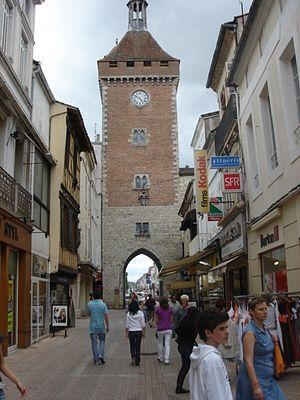
Cette liste des bastides comprend des villes nouvelles régulières qui ont été fondées dans le sud-ouest de la France au Moyen Âge et qui sont considérées comme des bastides.